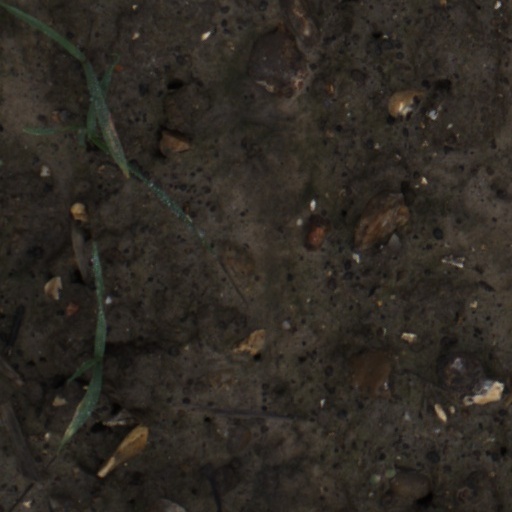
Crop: wheat